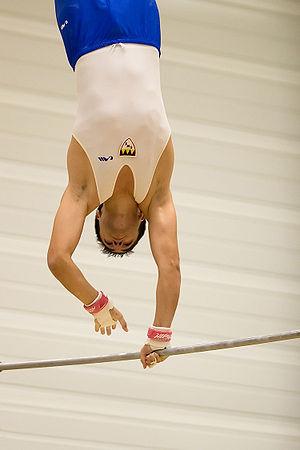
Les maniques sont des protections en cuir utilisées par les sportifs, comme les gymnastes, afin d'éviter des blessures aux mains. Elles se fixent au poignet, se déploient dans la paume, et se terminent par des trous dans lesquels passent les doigts.